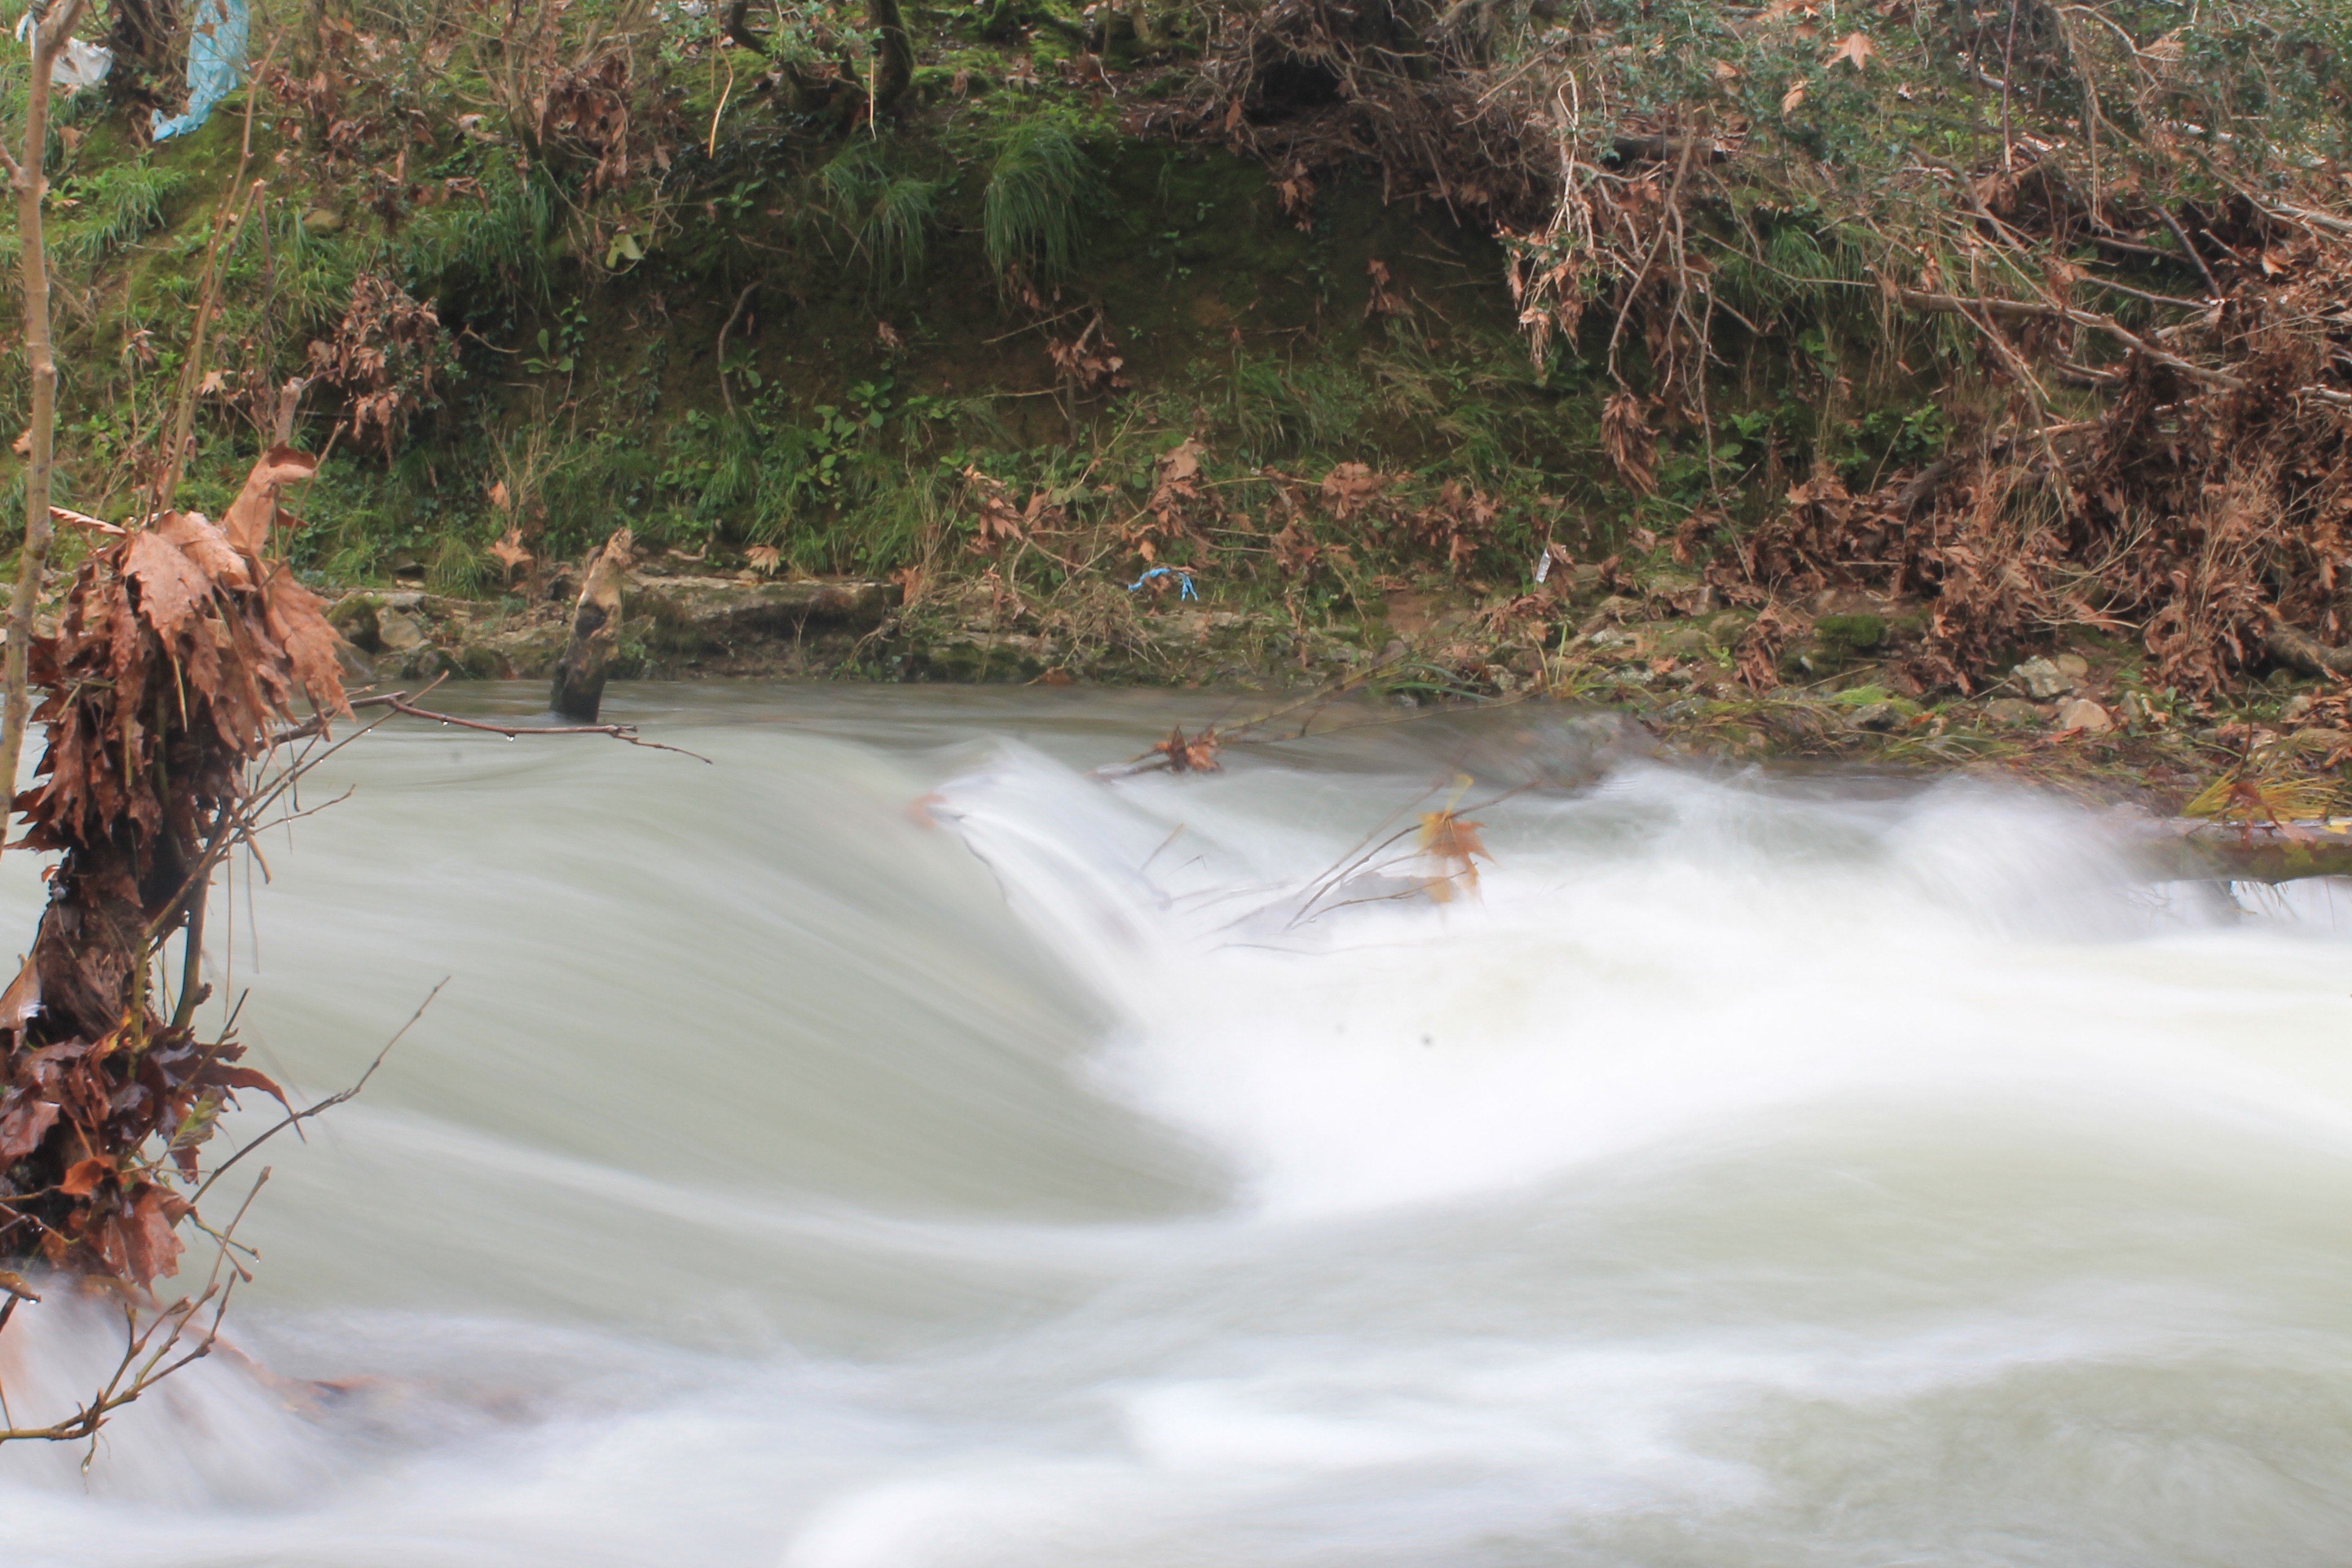
water, river, stream, rapid, body of water